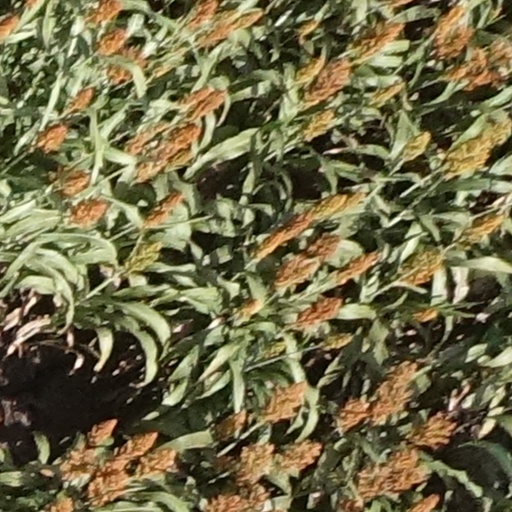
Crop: sorghum